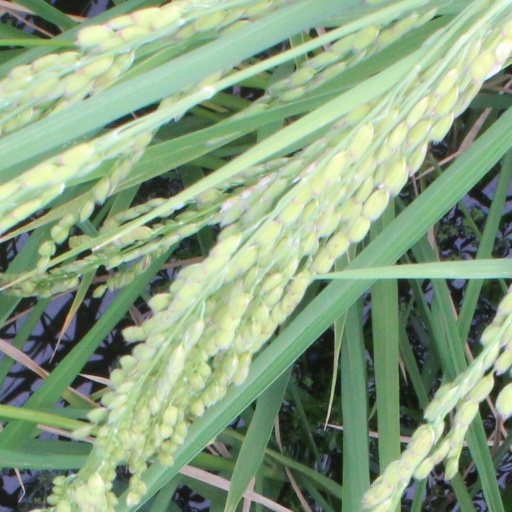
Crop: rice